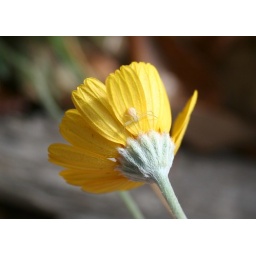
on yellow flower in midland park